Jamie Lynn Spears

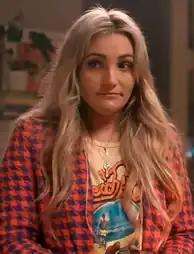
Spears as Zoey Brooks in the trailer for "Zoey 102" (2023)

In an episode that aired on July 13, 2018, Spears returned to Nickelodeon for the first time in over ten years as a contestant on the revived game show "Double Dare" with her daughter Maddie. In July 2019, Netflix announced that Spears was cast as Noreen Fitzgibbons in the romance drama series "Sweet Magnolias", based on the novel series by Sherryl Woods. Spears appeared in the role as a series regular in each subsequent season.